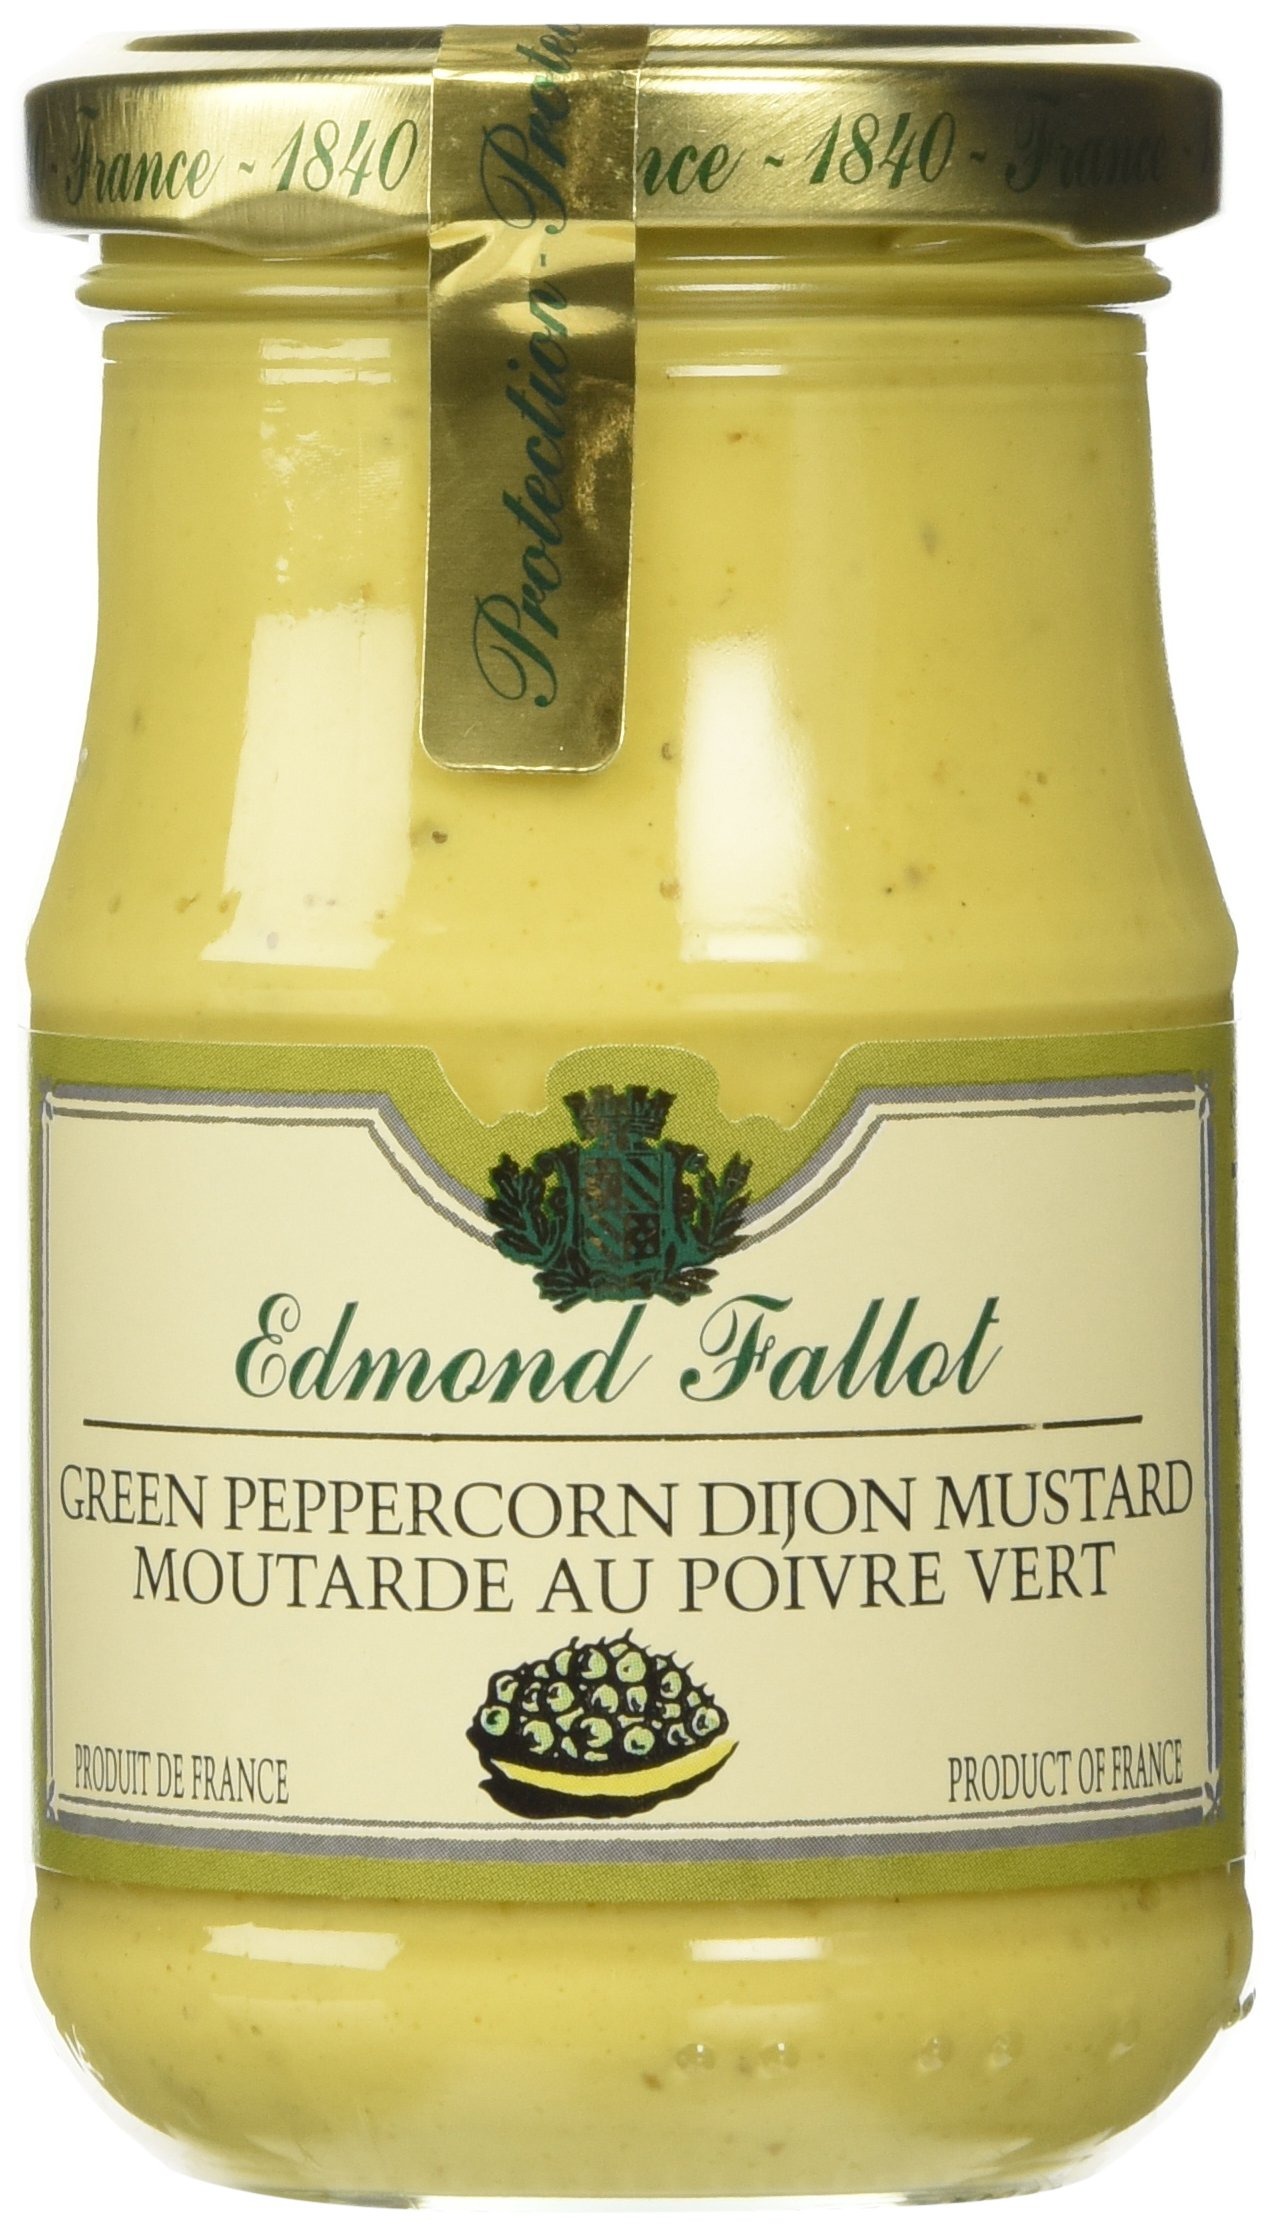
Item Name: Edmond Fallot Green Peppercorn Dijon Mustard
Bullet Point 1: Net quantity of 17.4 ounces
Bullet Point 2: Great with fine cuts of beef, veal or pork
Bullet Point 3: Delicious as an emulsifier in vinaigrettes and as a key ingredient in marinades
Bullet Point 4: Seeds are selected for their high quality; ground in a traditional stone mill
Product Description: Founded in 1840 and produced by Edmund Fallot's great-grandson, this classic, stone ground Dijon mustard, is a faithful companion to choice cuisine. Appreciated since antiquity for its aroma and vigorous taste, fine mustard reached new quality standards w
Value: 17.4
Unit: ounce

Price: 9.99